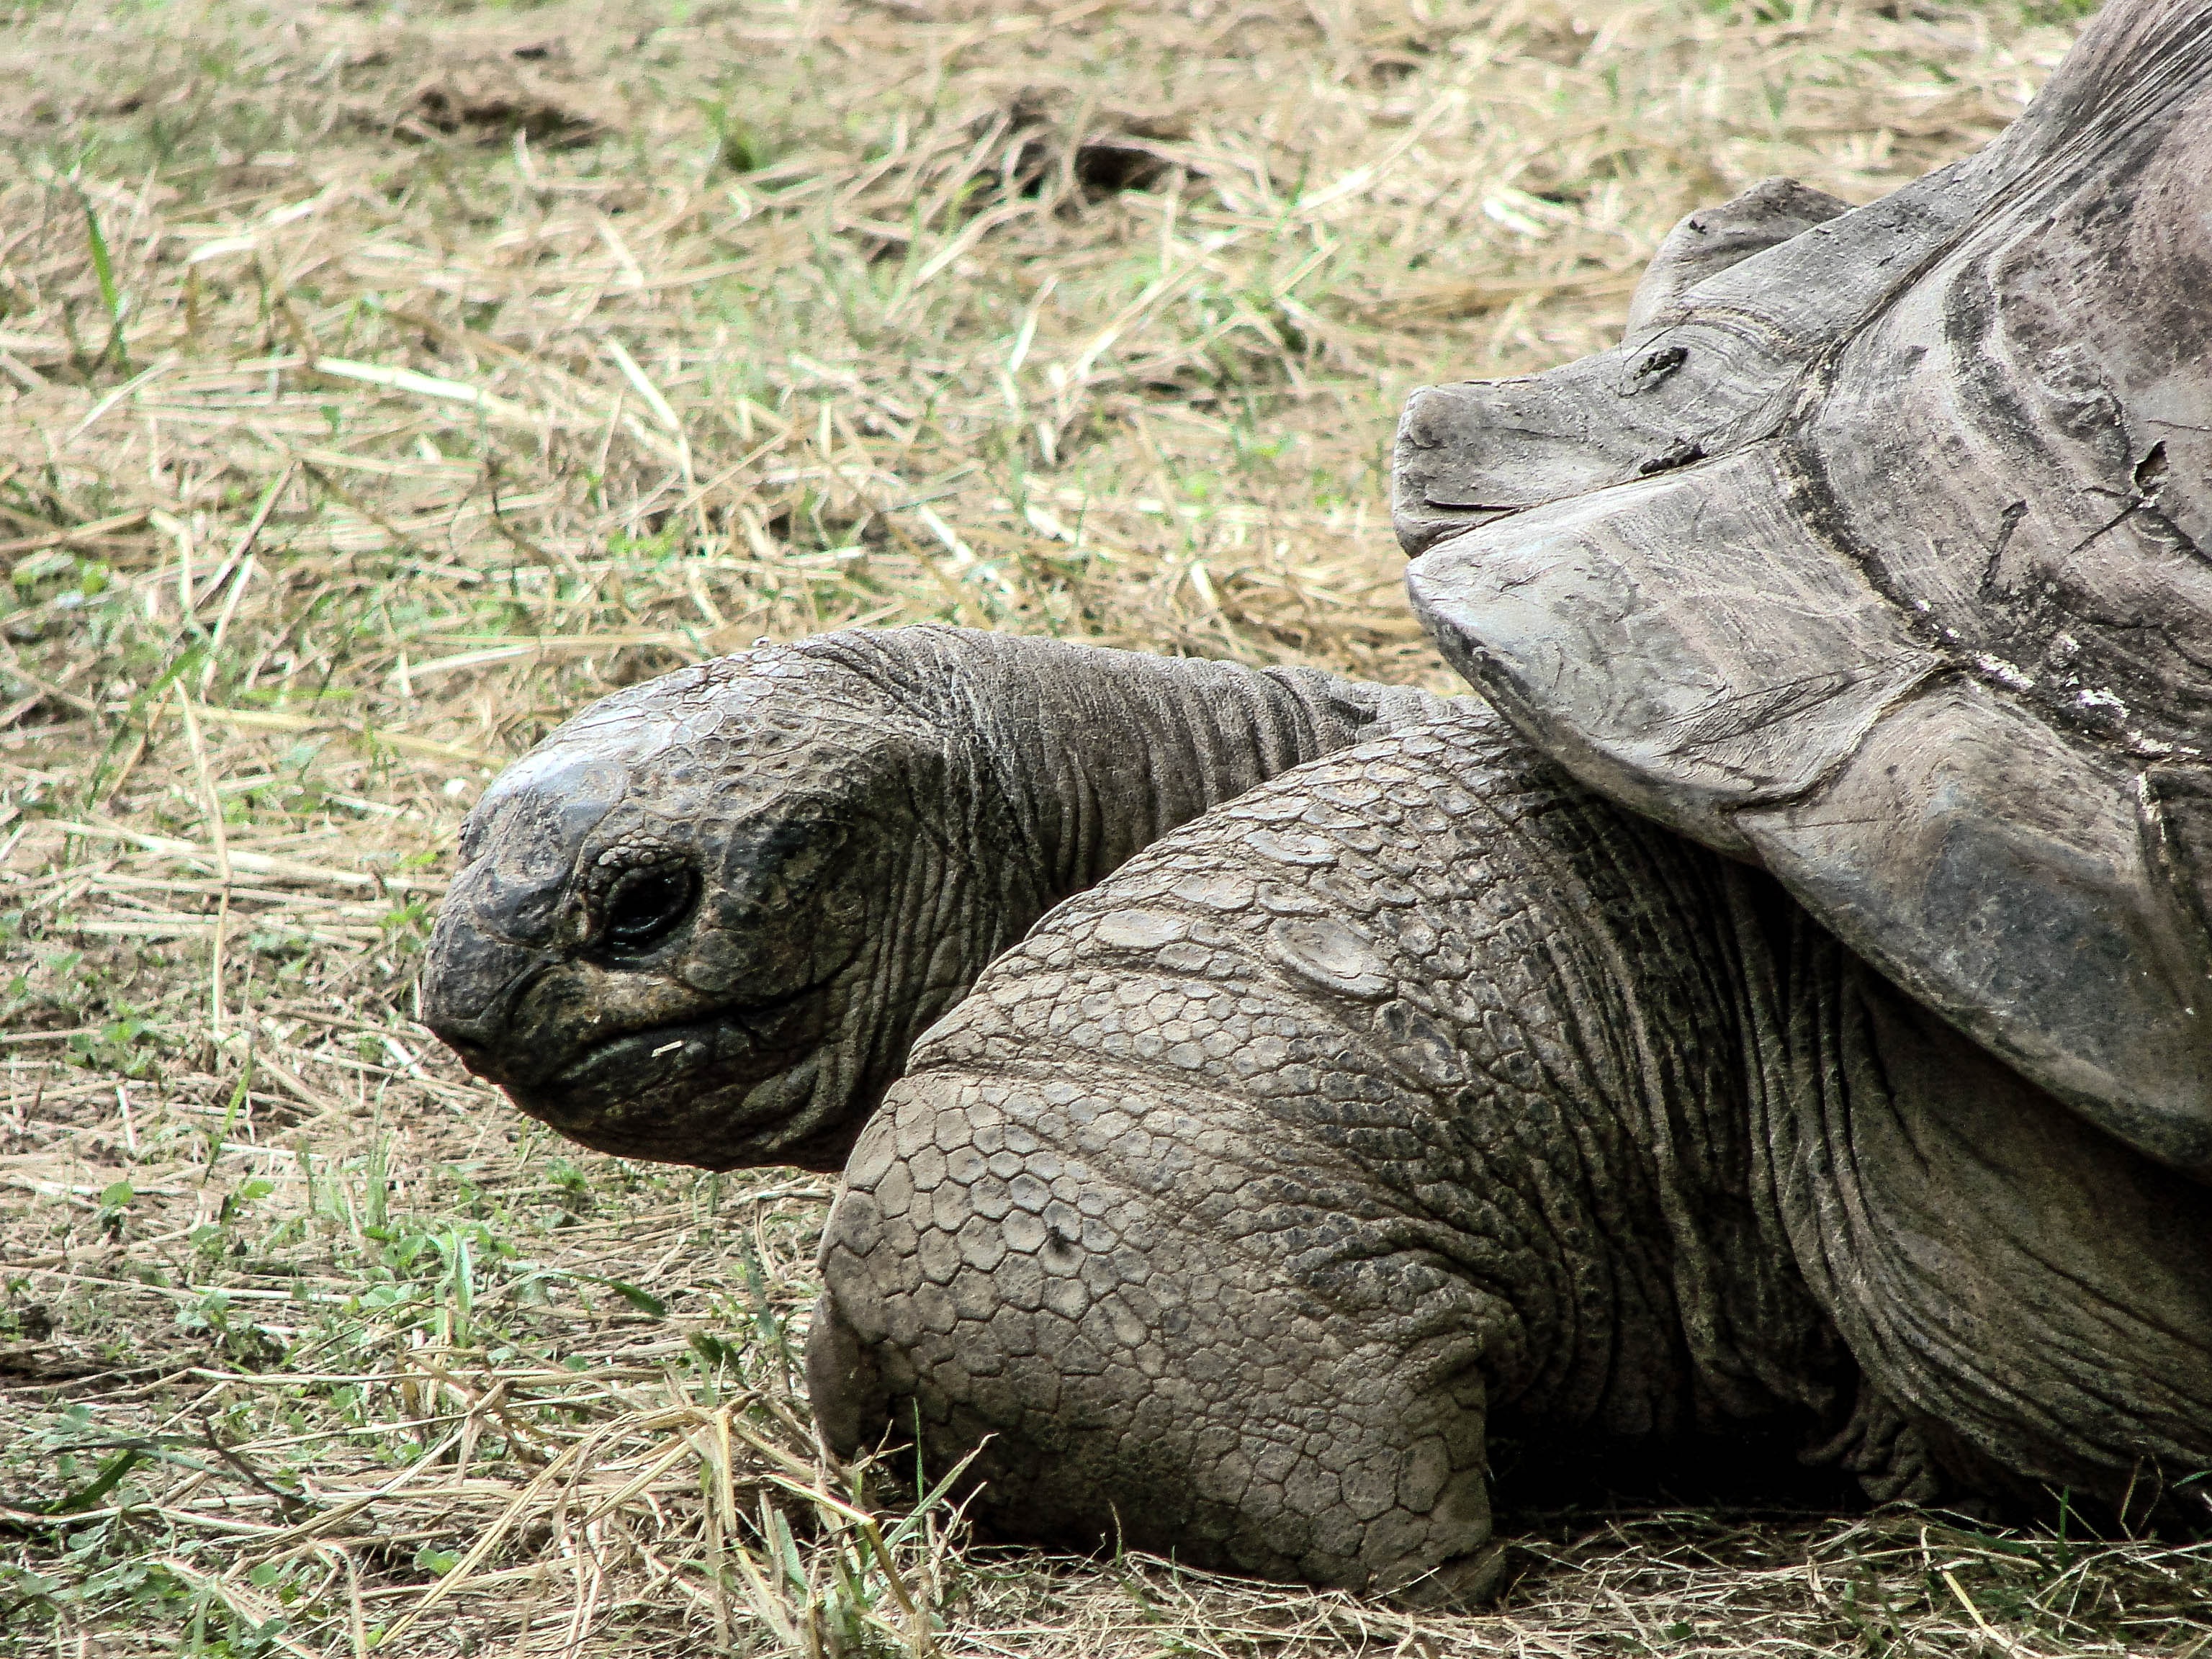
nature, animal, wildlife, wild, zoo, tropical, turtle, reptile, iguana, fauna, shell, life, tortoise, vertebrate, common snapping turtle